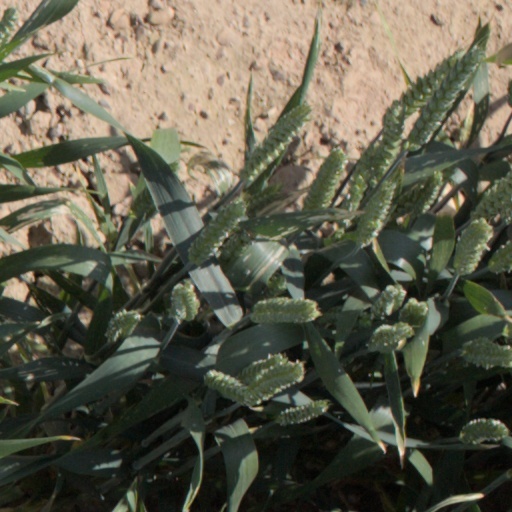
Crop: wheat